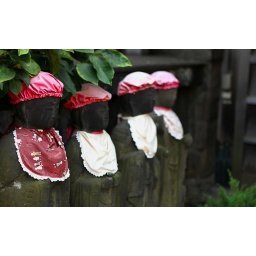
Jizo statues, with their red hats and bibs, at the Suwa-jinja temple in Tokyo.